Nick Mullens

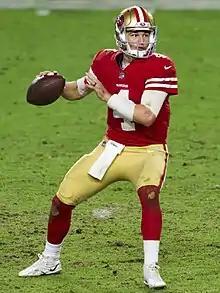
Mullens with the San Francisco 49ers in 2020

Nicholas Clayton Mullens (born March 21, 1995) is an American professional football quarterback for the Jacksonville Jaguars of the National Football League (NFL). He played college football for the Southern Miss Golden Eagles, where he surpassed Brett Favre's single-season school records for passing yardage (4,476) and touchdown passes (38). He was signed by the San Francisco 49ers as an undrafted free agent out of college, and has also played in the NFL for the Cleveland Browns and Minnesota Vikings.